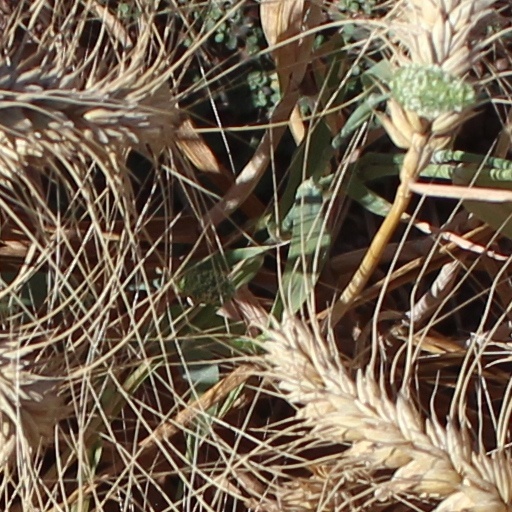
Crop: wheat